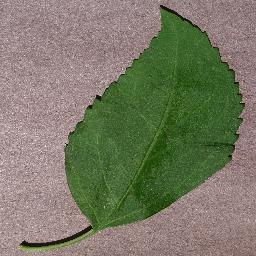
Label: Cherry___healthy